Damian Grabowski

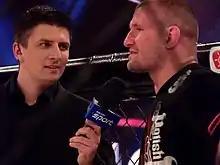

Damian Grabowski (born May 12, 1980) is a Polish professional mixed martial artist who last competed in 2019. A professional since 2007, he has fought in the UFC, Bellator, Konfrontacja Sztuk Walki (KSW), Fight Exclusive Night and M-1 Global.